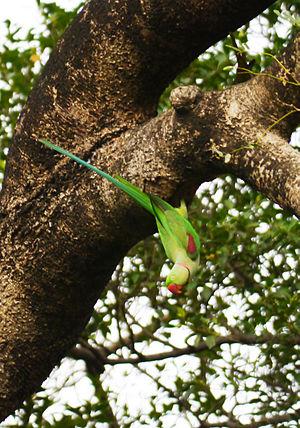
Perruche alexandrine. Kowloon Park, Hong Kong.
La Perruche alexandre est une espèce d'oiseaux de la famille des psittacidés. Elle a été nommée en mémoire de l'empereur Alexandre le Grand qui en fit exporter vers divers pays et régions d'Europe et de la Méditerranée.